Ontario wine

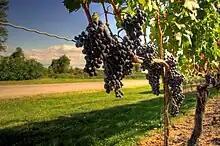
Wine grapes at the Niagara Peninsula, Canada's largest wine growing region

The Niagara Peninsula is the largest wine-producing region in Canada. Spread across of land, the growing region is the largest viticultural area in Canada. The growing region comprises most of the Niagara Peninsula, bounded by Lake Ontario to the north, the Niagara River to the east, the Welland River to the south, and the city of Hamilton to the west. The Niagara Escarpment is a notable geographic feature of the region, rising above sea level, and is used to provide slopes, and elevations, for the cultivation of different wines. As opposed to other regions, the soil of the Niagara Peninsula varies significantly depending on the area. Because of this variation, the VQA recognizes 10 sub-appellations in the Niagara Peninsula.